List of dams in Malaysia

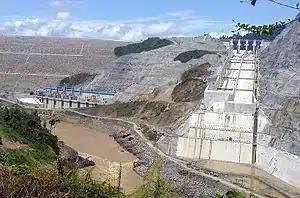
Bakun Dam under construction in June 2009.

Ayer Itam Dam - Mengkuang Dam - Teluk Bahang Dam